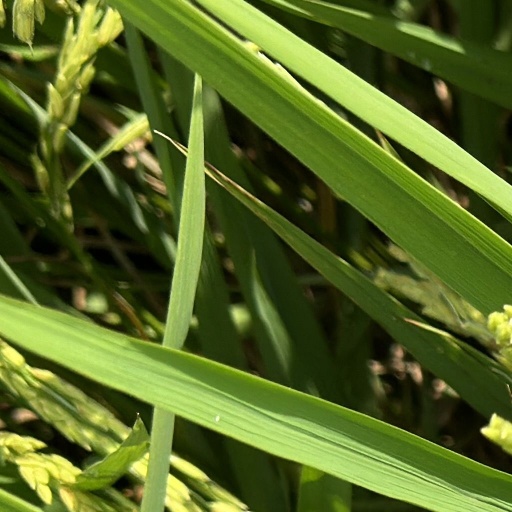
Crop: rice